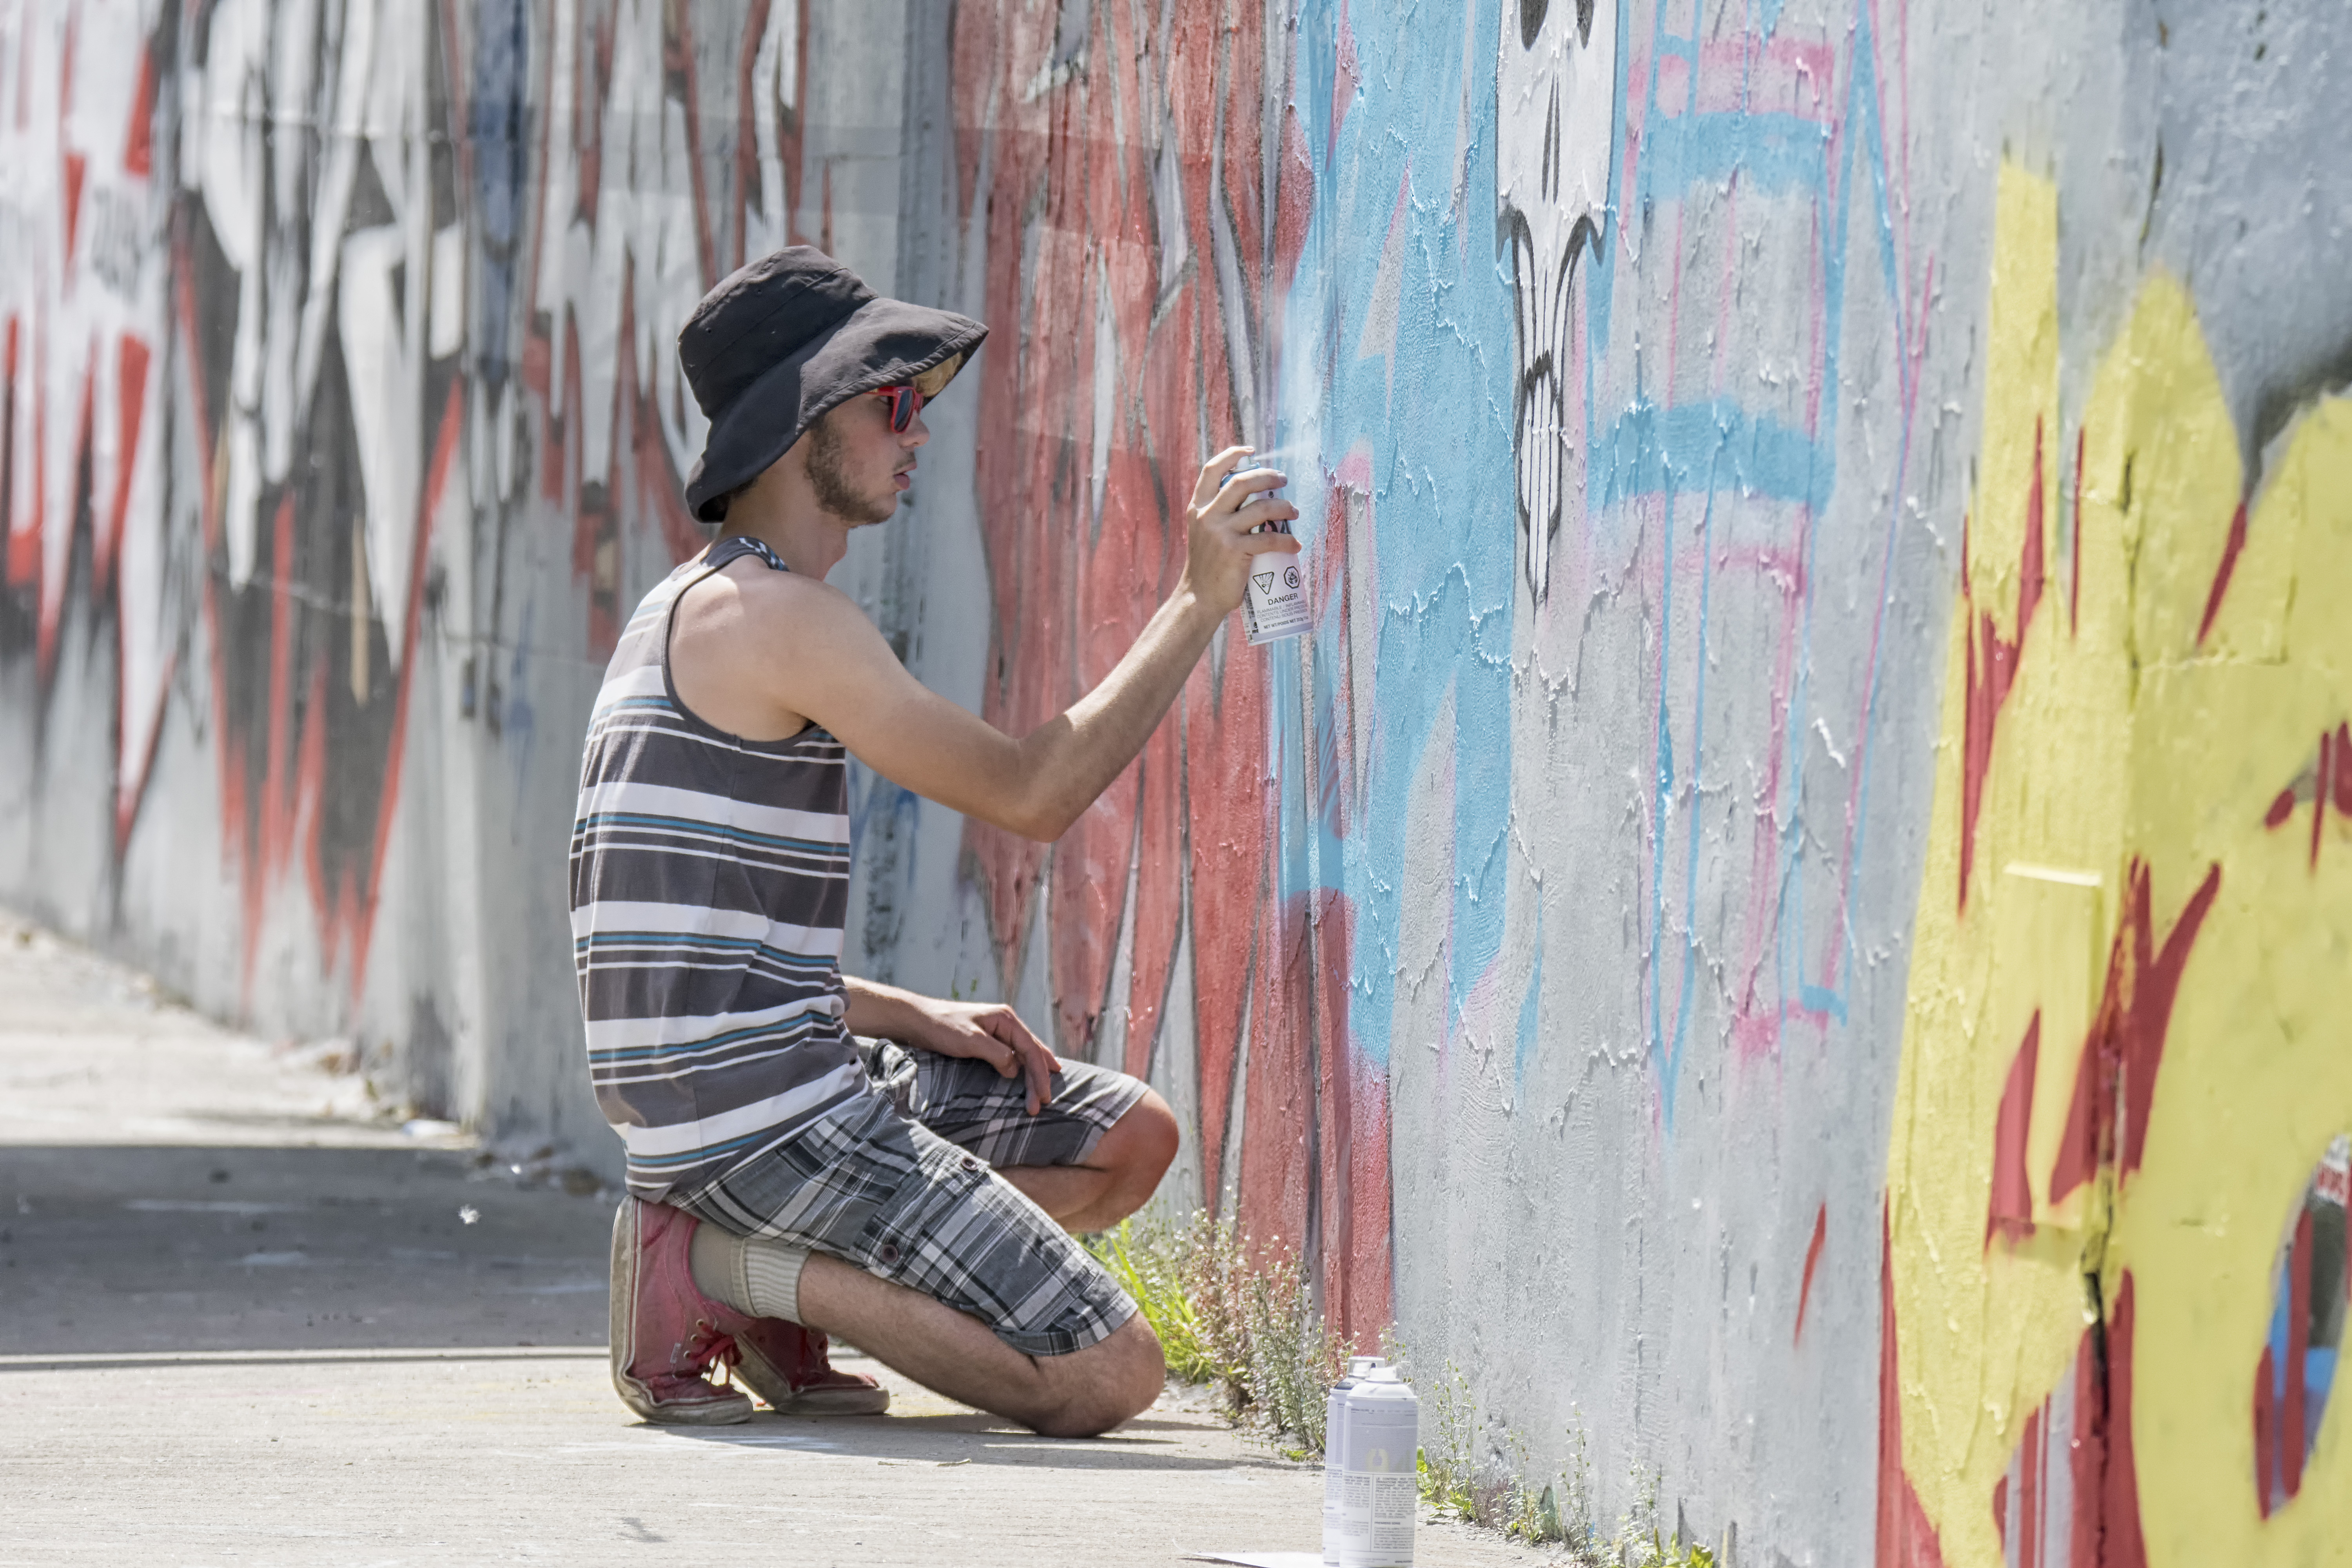
street, spring, color, fashion, graffiti, art, canada, quebec, sherbrooke